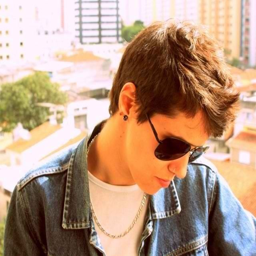
this is all that i want in my hair .